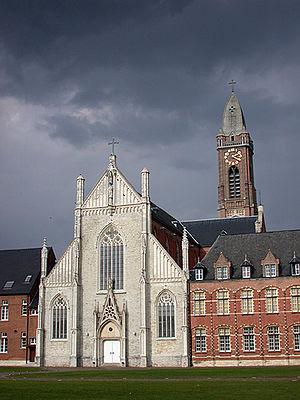
L'abbaye de Tongerlo est une abbaye prémontrée située sur la commune de Westerlo, dans la province d'Anvers, en Belgique. Elle fut fondée en 1128 en l'honneur de la bienheureuse Vierge Marie par des Prémontrés venus de l’abbaye Saint-Michel d'Anvers. La fondation était mixte, une abbaye de chanoinesses norbertines étant fondée en parallèle, laquelle disparaîtra au XIIIᵉ siècle.